525th Fighter Squadron

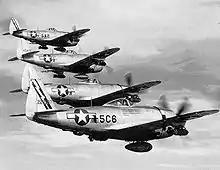
86th Group P-47 Thunderbolts

In 1944, the 525th transitioned to the Republic P-47 Thunderbolt and was redesignated the 525th Fighter Squadron on 30 May 1944. On 25 May, the squadron repeatedly dived through intense flak to destroy enemy enemy vehicles and troop positions when the Wehrmacht tried to stop the advance of Allied forces short of Rome. This action earned the squadron its first Distinguished Unit Citation (DUC). In August 1944, the squadron provided support for Operation Dragoon, the invasion of southern France. Until the spring of 1945, the squadron concentrated on Operation Strangle, the effort to choke off supplies for Axis military in northern Italy through air interdiction.